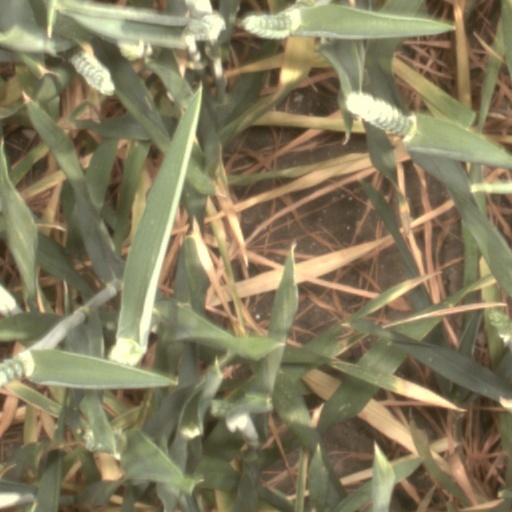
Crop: wheat